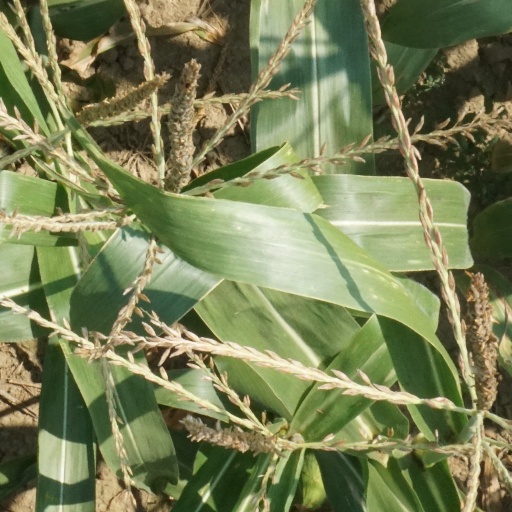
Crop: maize; corn